United Nations Security Council Resolution 794

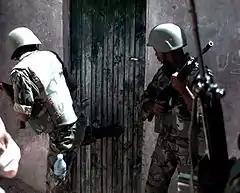
Two Batswana soldiers conducting raids as part of UNITAF

United Nations Security Council resolution 794, adopted unanimously on 3 December 1992, after reaffirming resolutions 733 (1992), 746 (1992), 751 (1992), 767 (1992) and 775 (1992), the Council "[expressed] grave alarm" regarding the situation in Somalia and authorised the creation of the Unified Task Force (UNITAF) to create a "secure environment for humanitarian relief operations in Somalia" in order to provide "essential for the survival of the civilian population". The current resolution determined that "the magnitude of human tragedy caused by the conflict in Somalia, further exacerbated by the obstacles being created to the distribution of humanitarian assistance [constitutes] a threat to international peace and security".